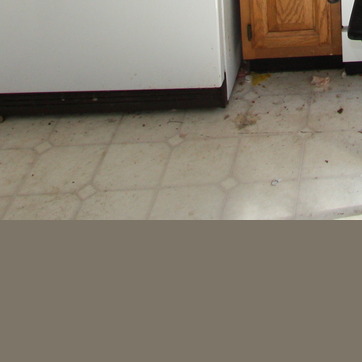
Material: tile